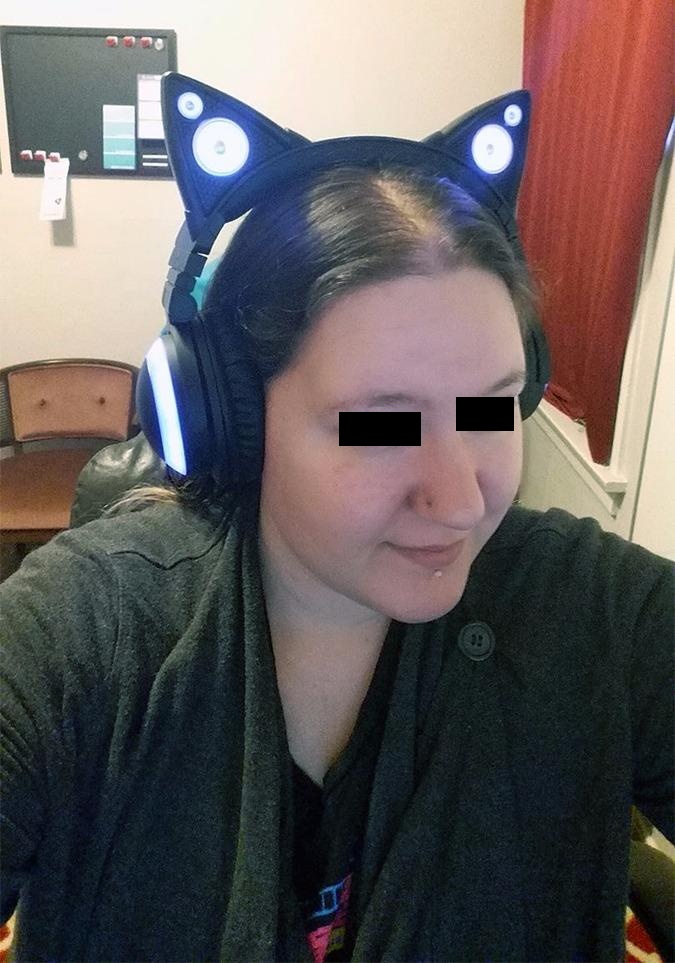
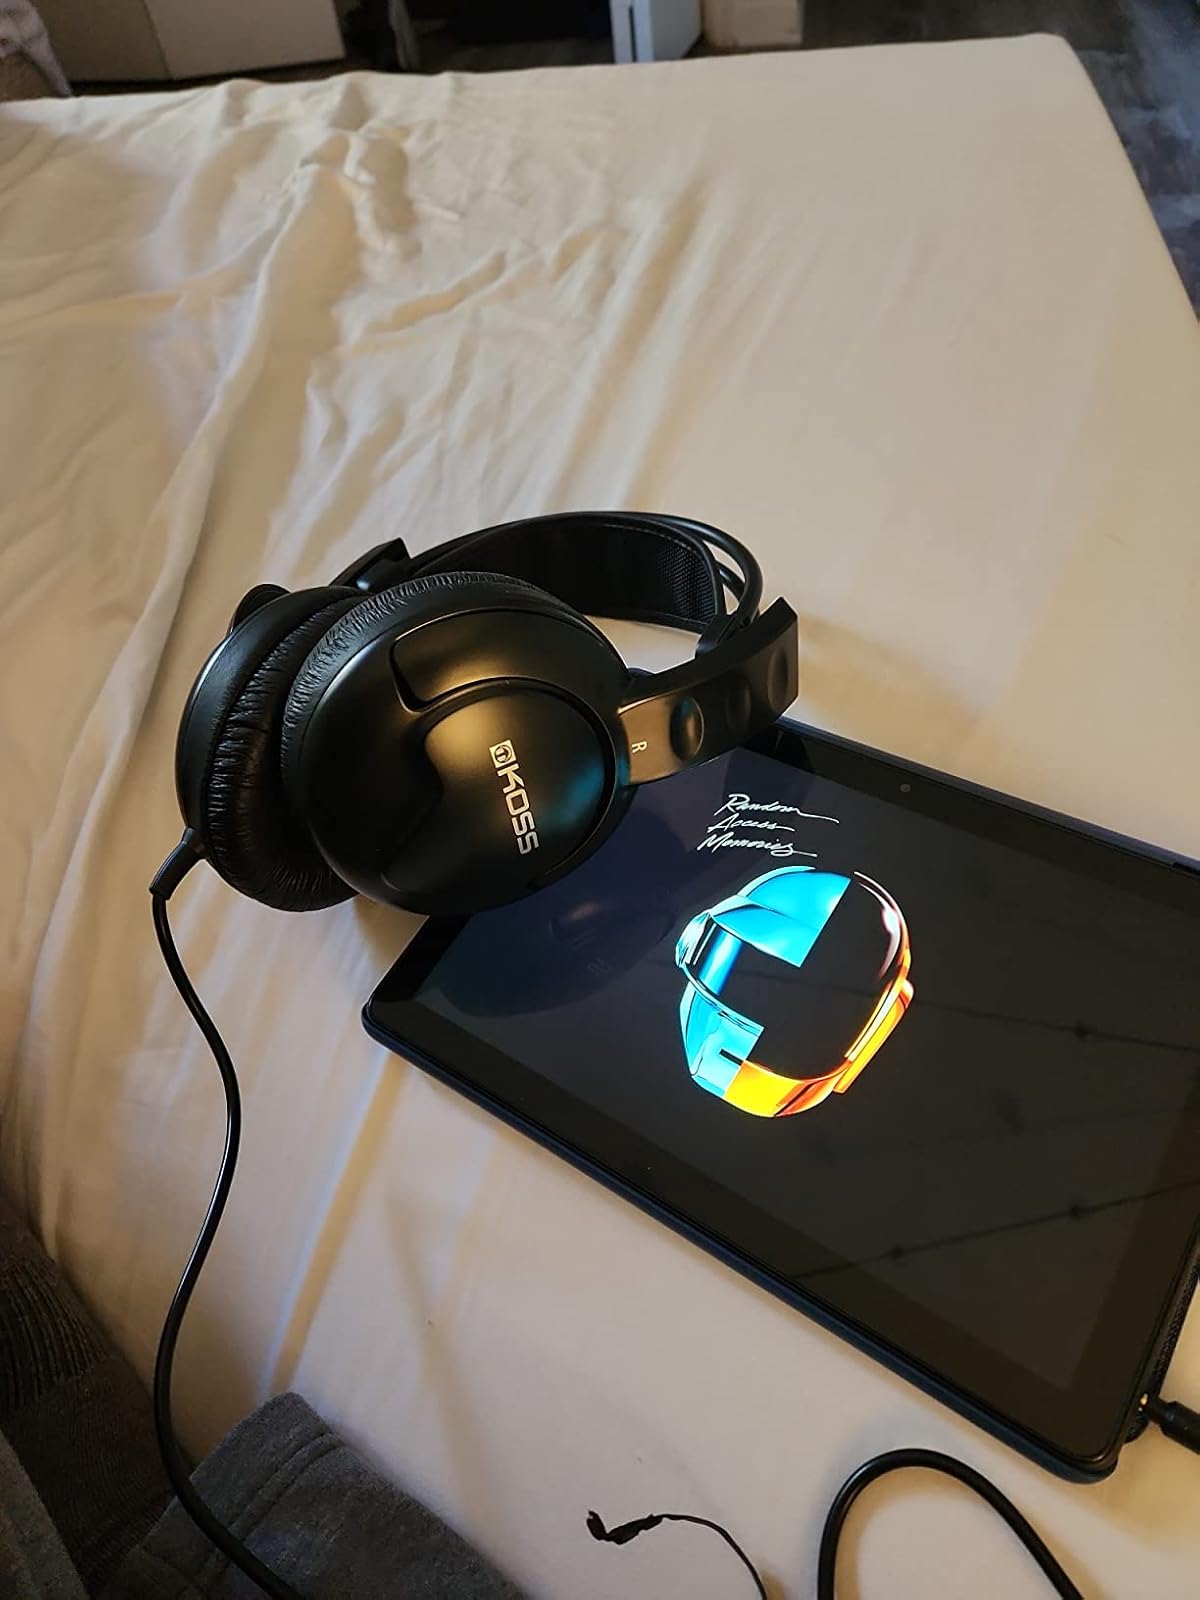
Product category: headphones
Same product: no